A Little Doll

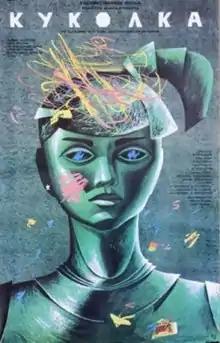

A Little Doll is a 1988 Soviet psychological drama film directed by .